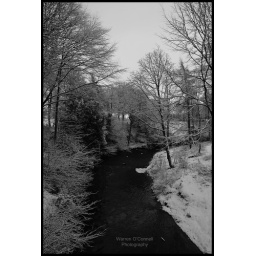
The river running through Dalkeith country park in the snow